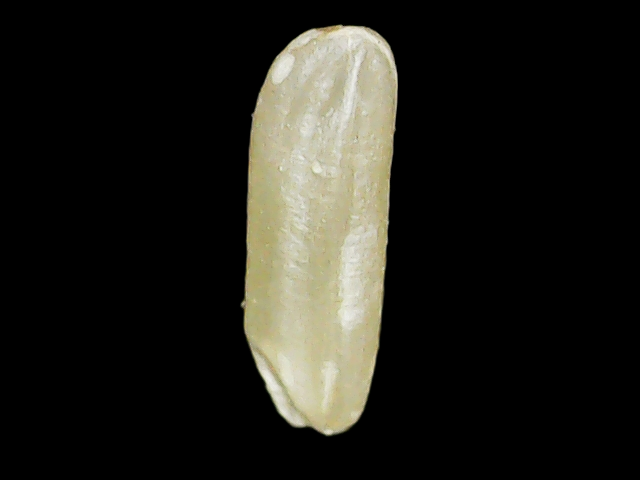
Rice variety: Binadhan16